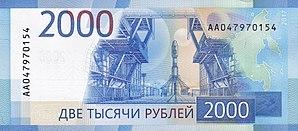
Le rouble russe, est l'unité monétaire de la Fédération de Russie depuis le 1ᵉʳ janvier 1993. Son symbole ₽ est devenu officiel le 11 décembre 2013. Il est divisé en 100 kopecks.